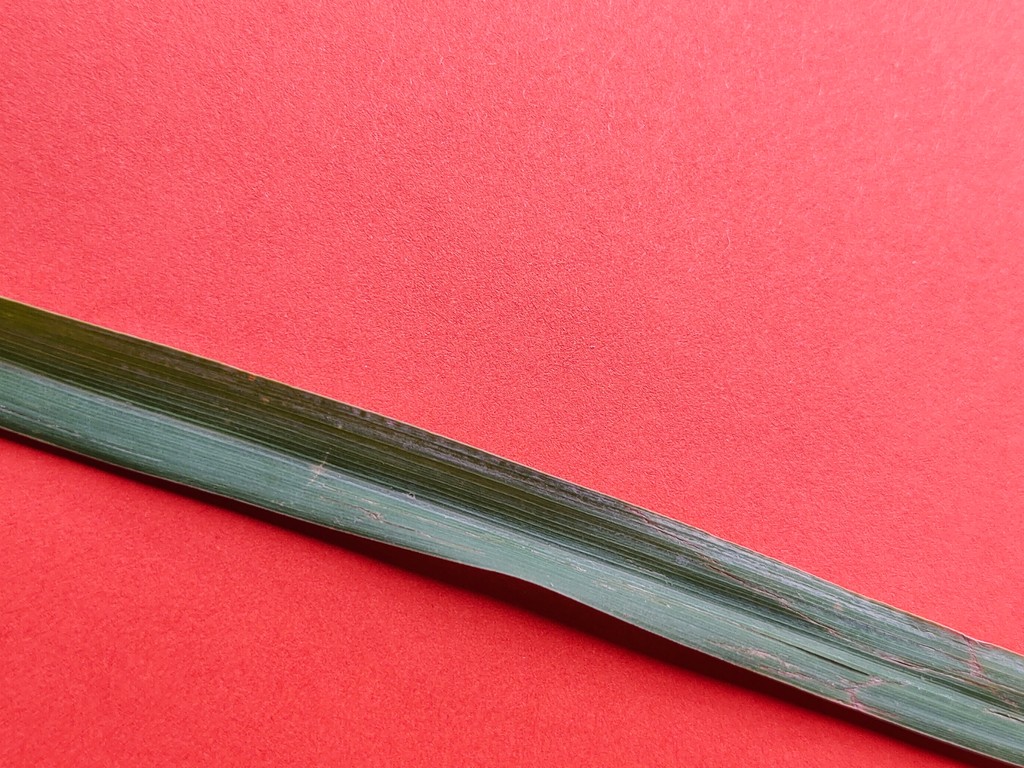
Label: Unhealthy